Aldemaro Romero Jr.

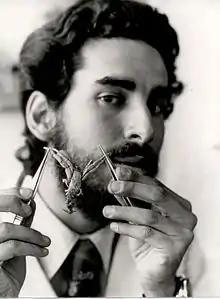
Romero Jr. at the Museum of Zoology of Barcelona

As an undergraduate student in biology at the Universitat de Barcelona in Spain, Romero volunteered at the Museum of Zoology (later renamed as Museum of Natural Sciences) where he created the Hydrobiology Section led a group of other undergraduates to work on aquatic organisms reorganizing some of the collections and re-identifying some of the mislabeled specimens. He also volunteered working at the Museum of Geology of the Seminario Conciliar of Barcelona where he described several new species of Middle Triassic (240-235 million years old) horseshoe crabs and a set of fossils that he described as an entirely new group (subphylum) of animals never reported to science before.